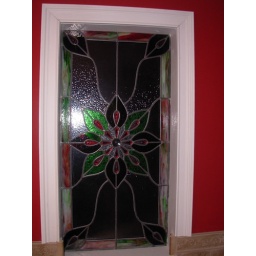
This is a cool window in the master bathroom